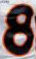
Number: 8